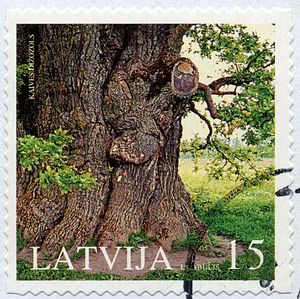
Kaive-egen
Kaive eg gengivet på lettisk frimærke
Kaive-egen er en stilk-eg i Kaive i Sēmes pagasts, Tukuma novads i Letland. Det står på en eng ikke langt fra den tidligere Kaive herregårds bygninger, og det er et beskyttet lettisk nationalt monument. Træet er 10,1 meter i diameter, og ca 18 meter højt. Kronens diameter var cirka 70 meter frem til 1920'erne, hvor et lynnedslag decimerede den. I 1990'erne knækkede hovedstammen derudover. Træet er dog stadig i live og fortsætter med at vokse, selvom der kun er en enkelt større gren tilbage. Træet er det tykkeste træ i Baltikum, og det skønnes det er omkring 1.000 år gammelt.